Landos

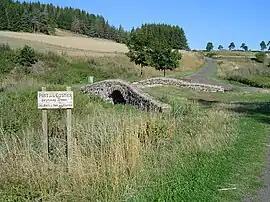
Castier Bridge

Landos is a commune in the Haute-Loire department in south-central France.